Sabah

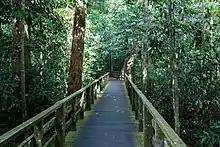
A walkout through the Sepilok Orangutan Rehabilitation Centre

Sabah has had several territorial disputes with neighbouring Indonesia and the Philippines. In 2002, both Malaysia and Indonesia submitted to arbitration by the ICJ on a territorial dispute over the Ligitan and Sipadan islands which were later won by Malaysia. There are also several other disputes yet to be settled with Indonesia over the overlapping claims on the Ambalat continental shelf in the Celebes Sea and land border dispute between Sabah and North Kalimantan. Malaysia's claim over a portion of the Spratly Islands is also based on sharing a continental shelf with Sabah.